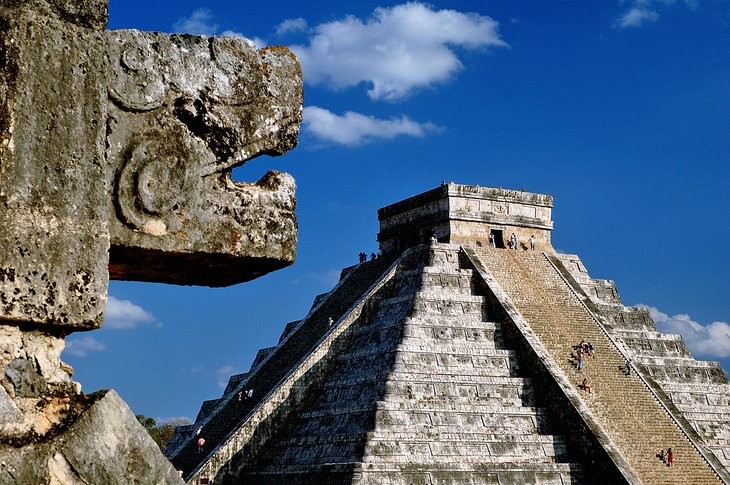
Landmark: Chichen Itza